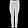
Label: Trouser